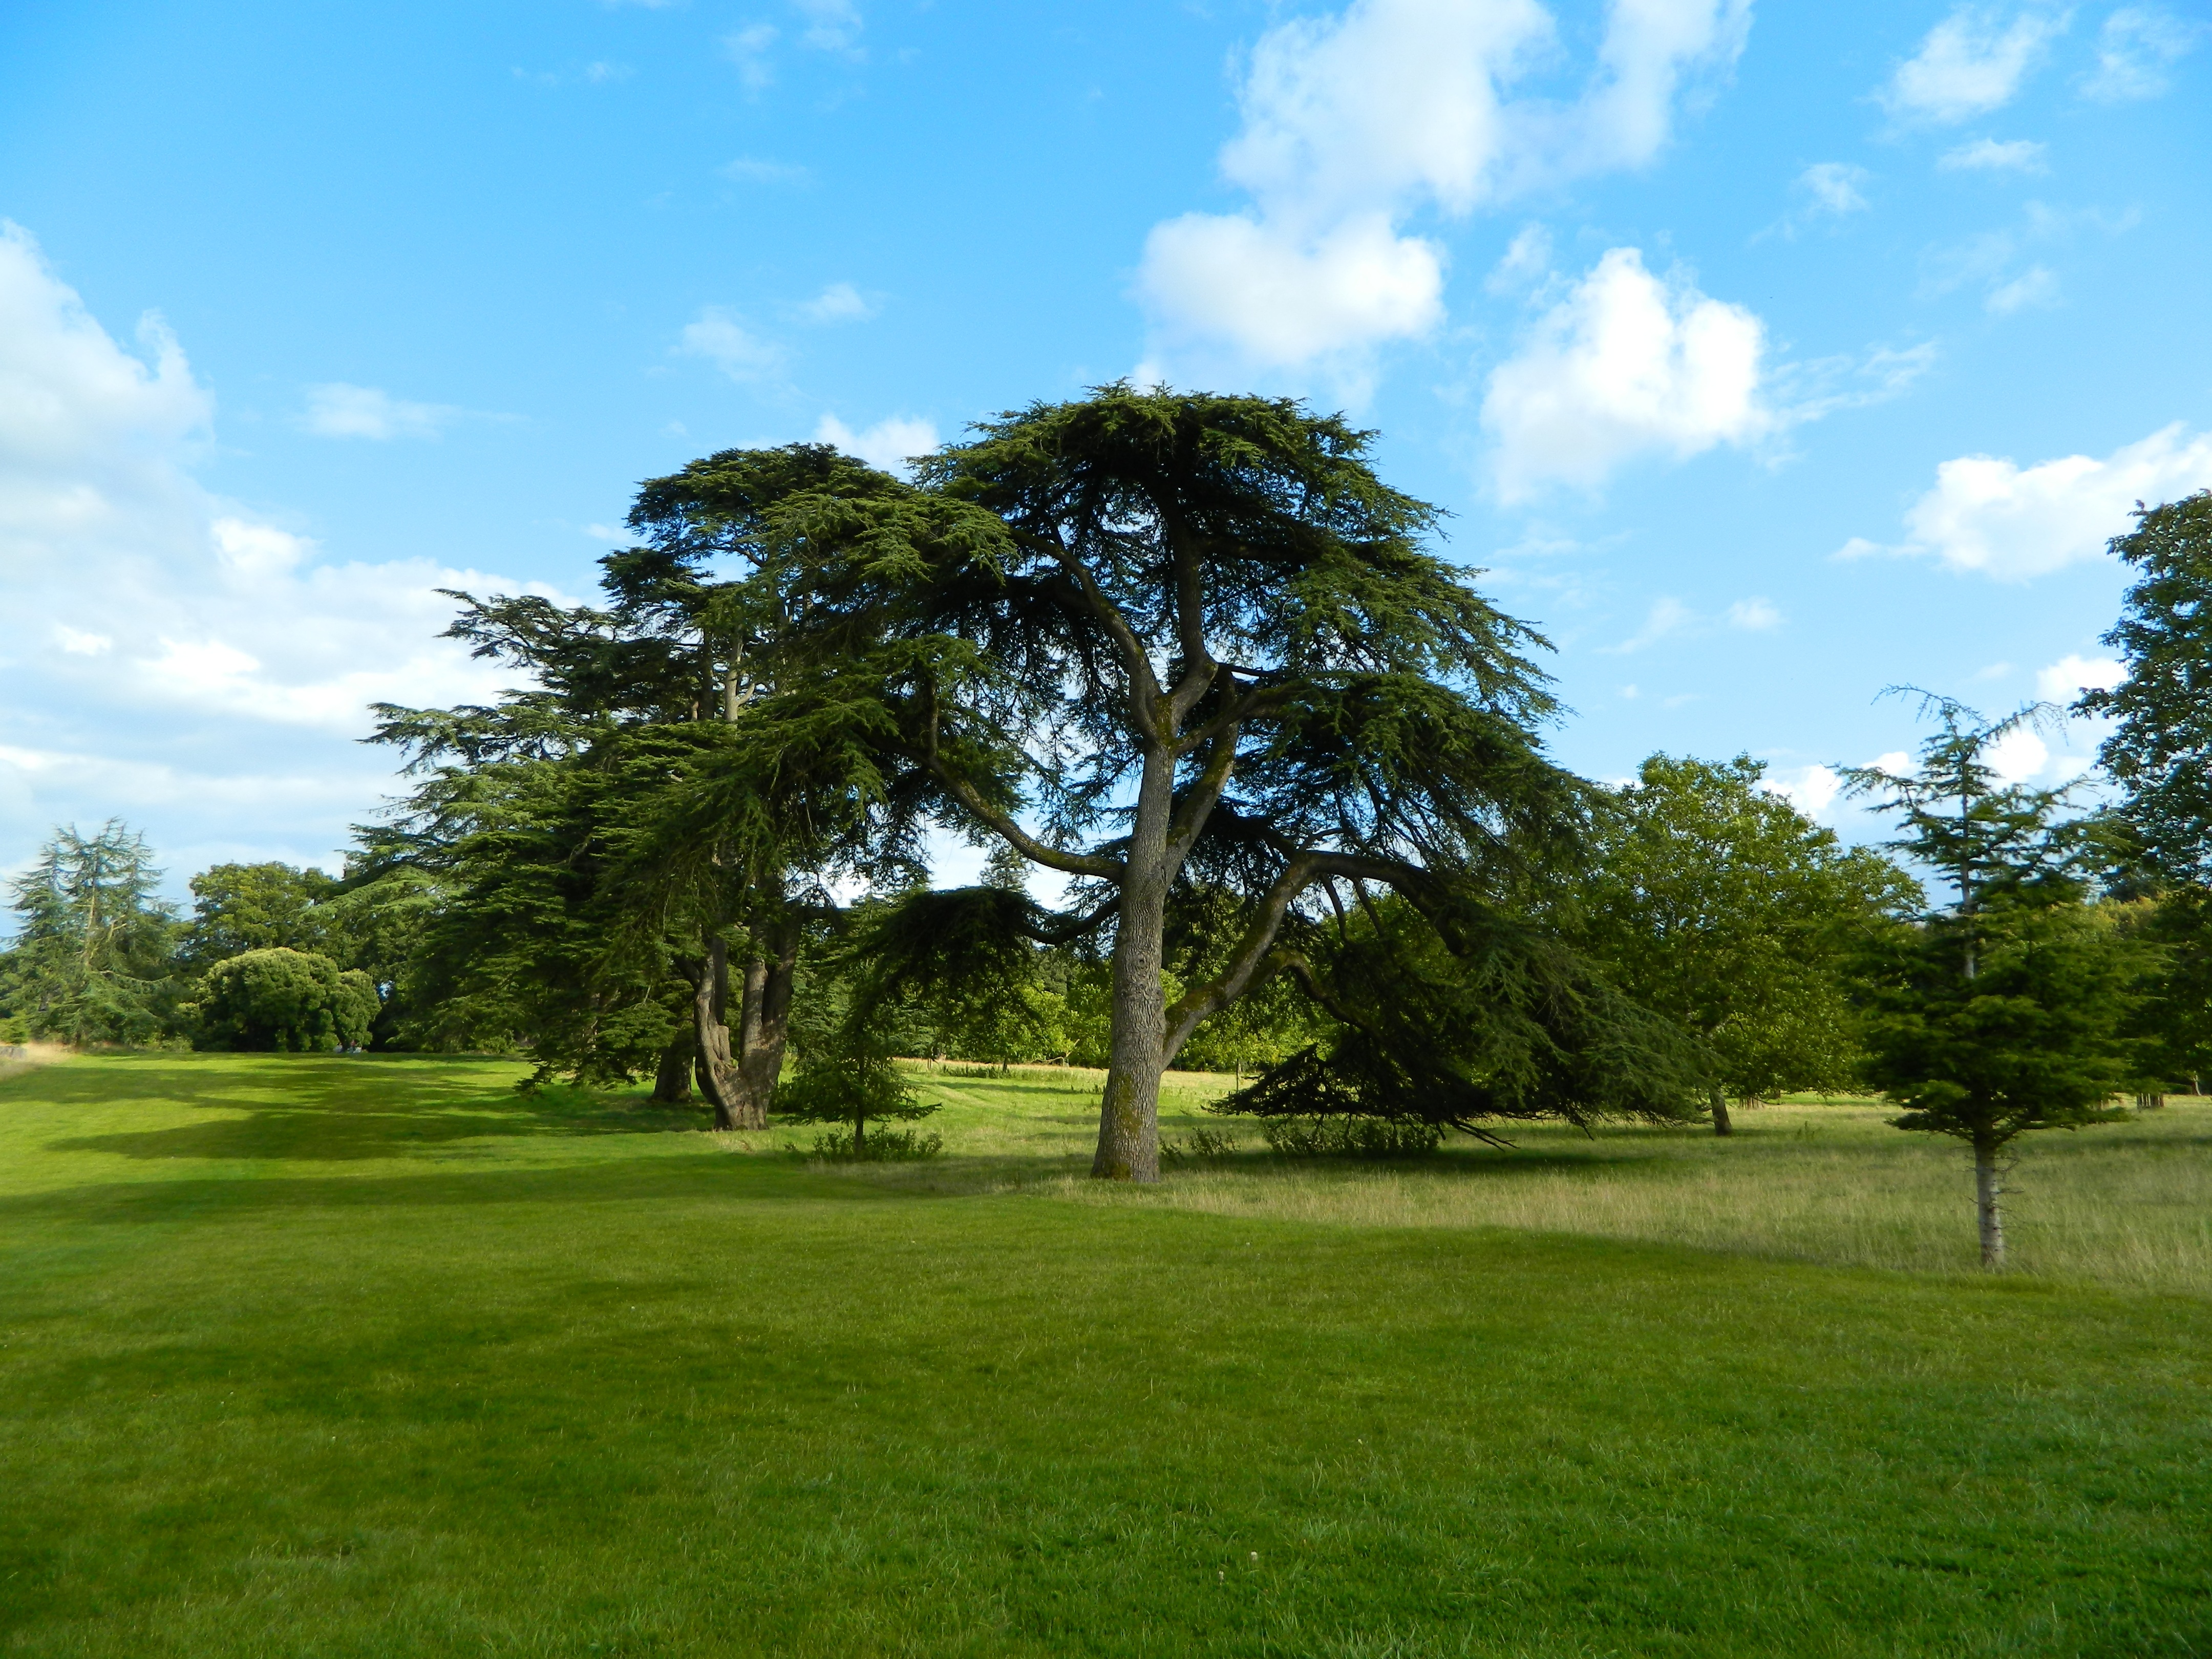
landscape, tree, nature, grass, structure, plant, field, lawn, meadow, summer, vacation, rural, spring, green, pasture, park, scenery, golf course, grassland, estate, ecosystem, woody plant, sport venue, arecales